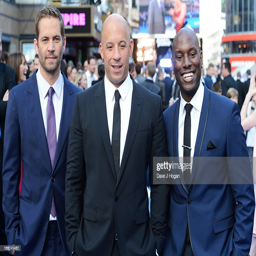
actor , actor and person attend the world premiere .